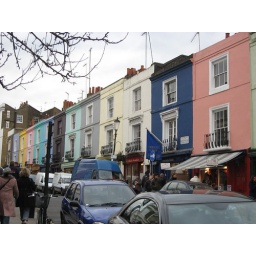
shooting in portobello road in notting hill